Nobuki Station

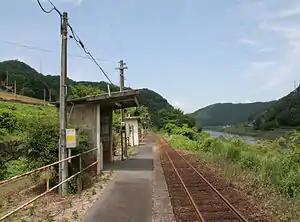
Nobuki Station platform in July 2008

was a railway station in Akitakata, Hiroshima Prefecture, Japan, operated by West Japan Railway Company (JR West).